World War II by country

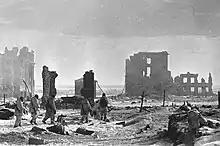
The center of Stalingrad after the battle, 1942

Mexico entered World War II in response to German attacks on Mexican ships. The "Potrero del Llano," originally an Italian tanker, had been seized in port by the Mexican government in April 1941 and renamed in honor of a region in Veracruz. It was attacked and crippled by the on 13 May 1942. The attack killed 13 of 35 crewmen. On 20 May 1942, a second tanker, "Faja de Oro," also a seized Italian ship, was attacked and sunk by the , killing 10 of 37 crewmen. In response, President Manuel Ávila Camacho and the Mexican government declared war on the Axis powers on 22 May 1942.